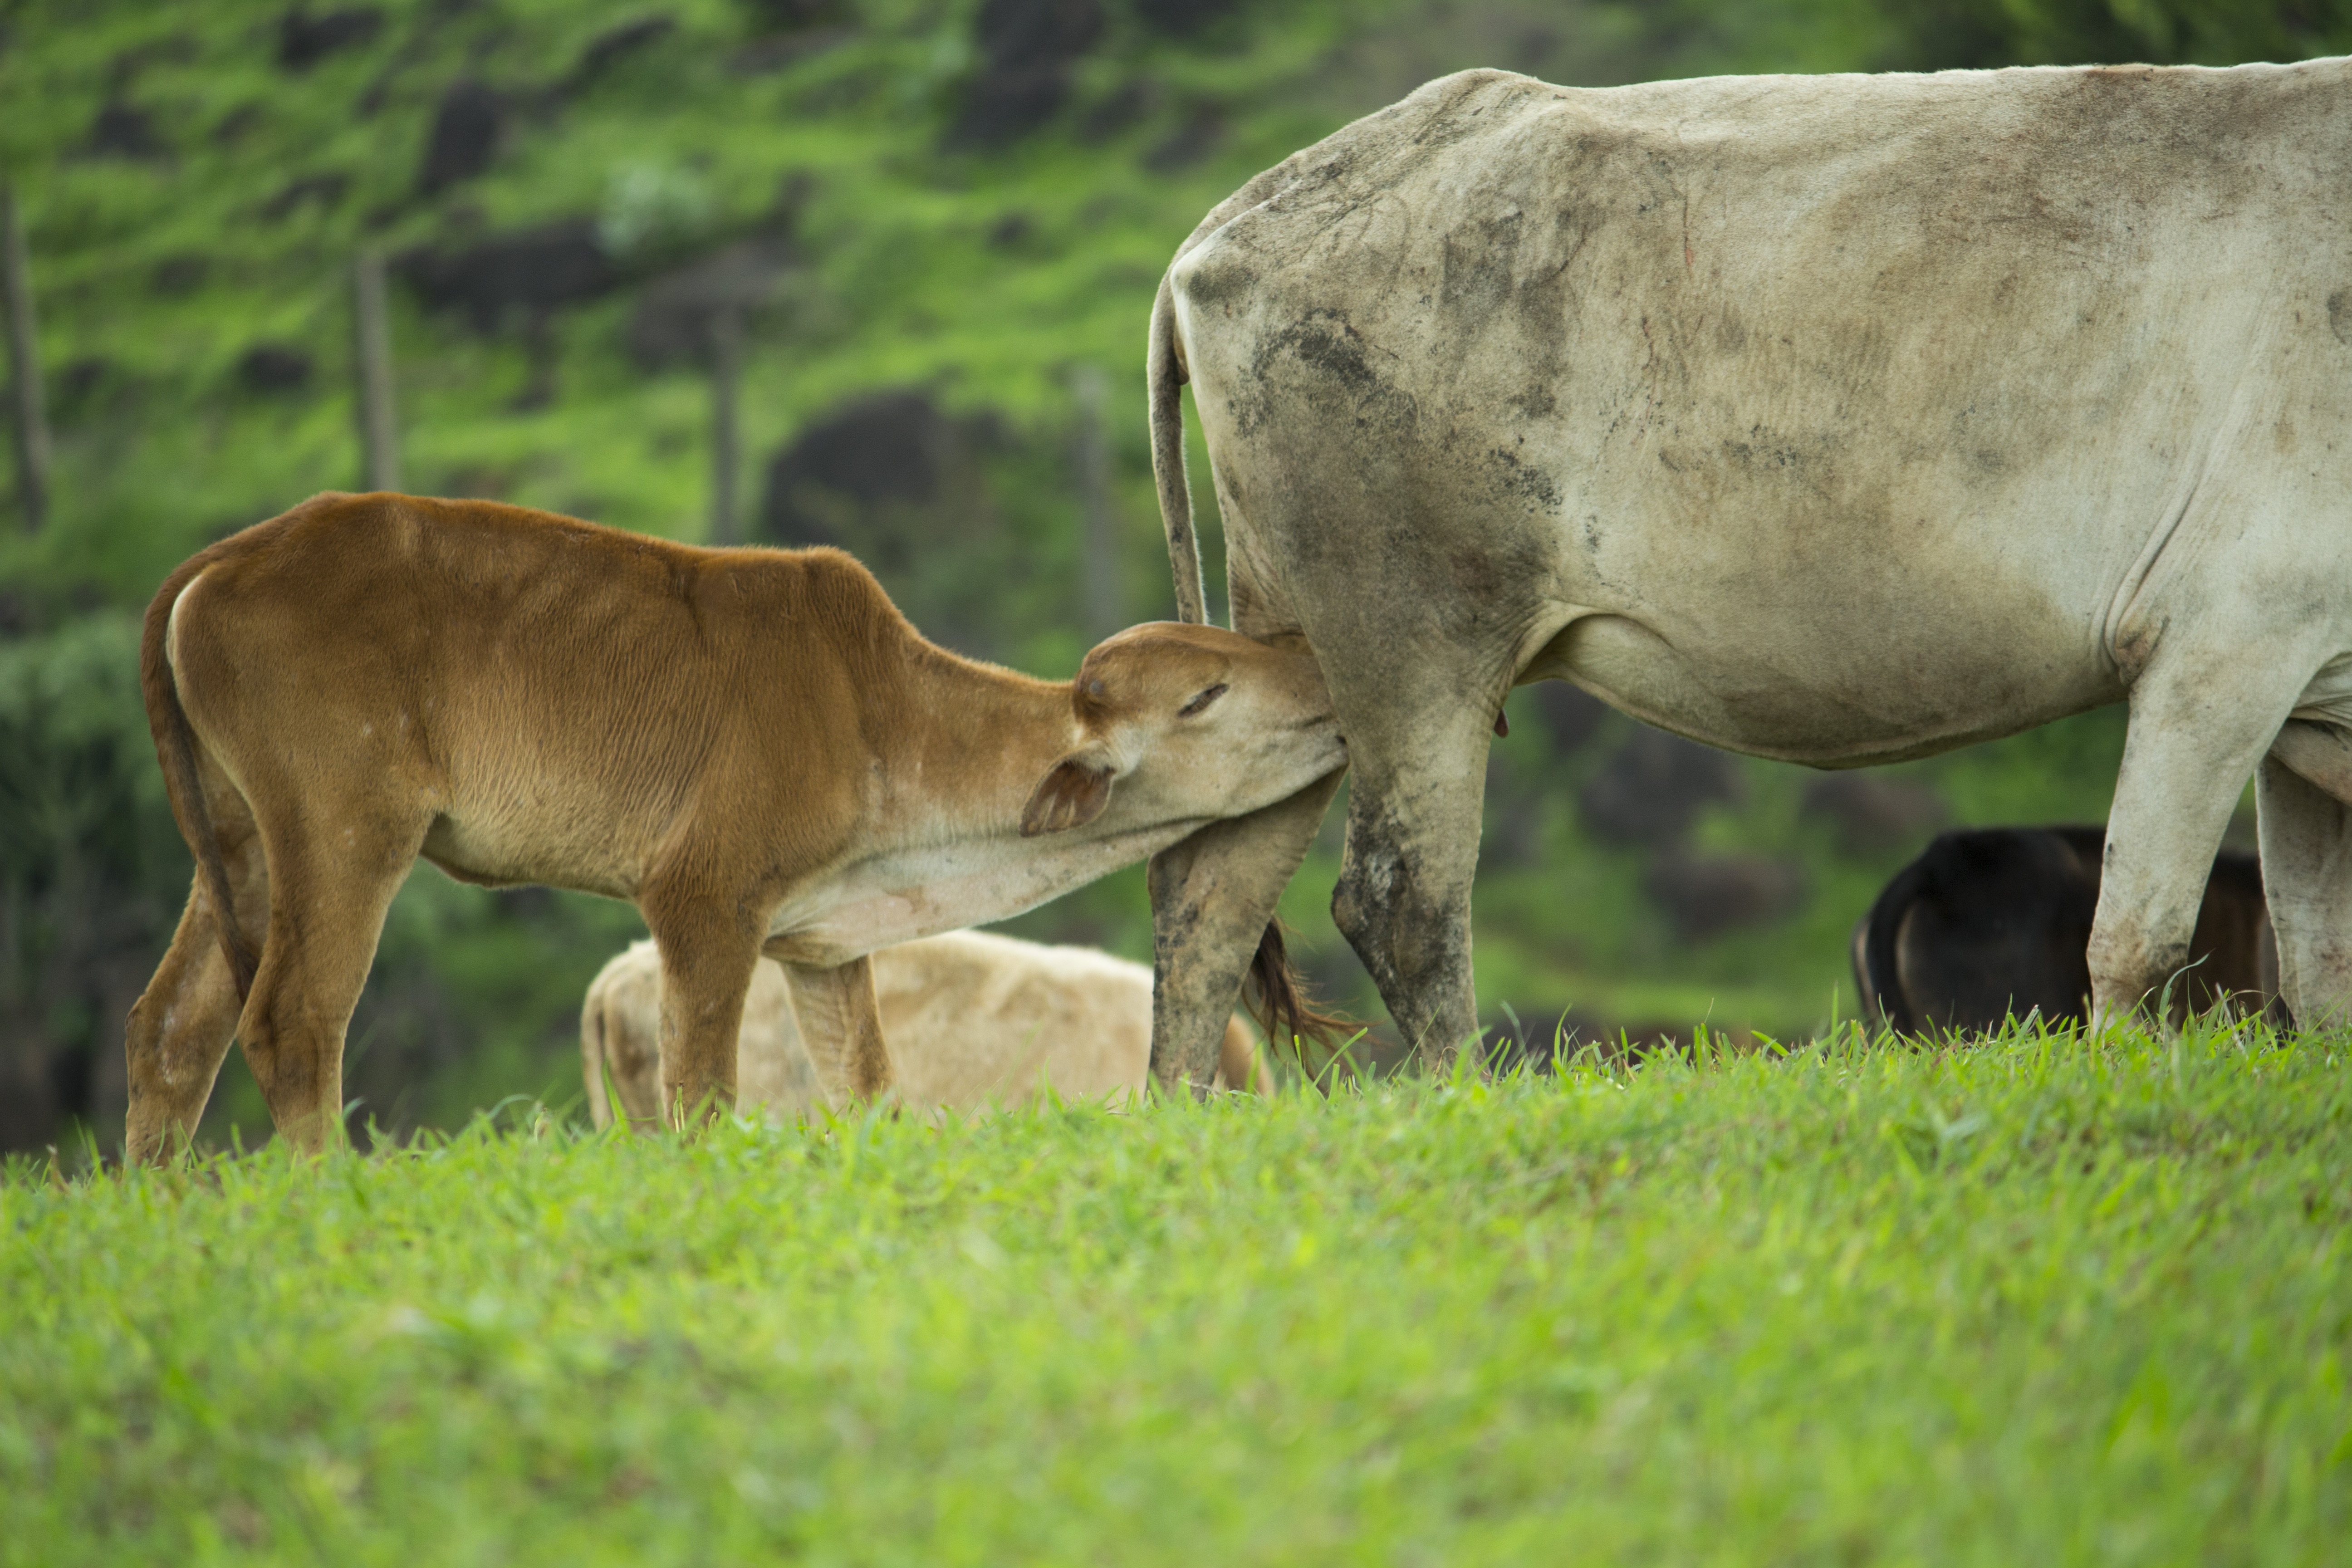
nature, grass, meadow, wildlife, cow, cattle, herd, pasture, grazing, mammal, fauna, plain, calf, bull, feeding, mother, grassland, baby animal, safari, cattle like mammal